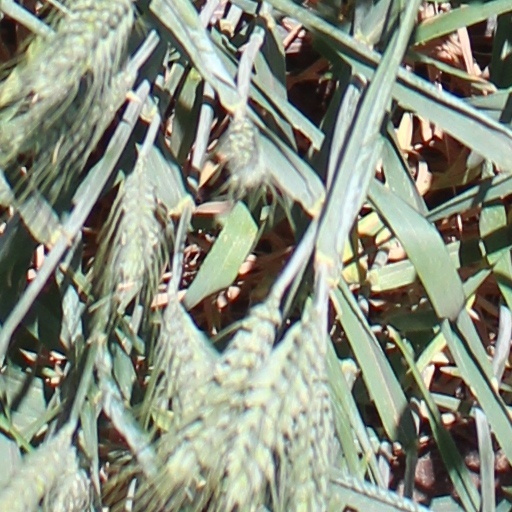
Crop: wheat